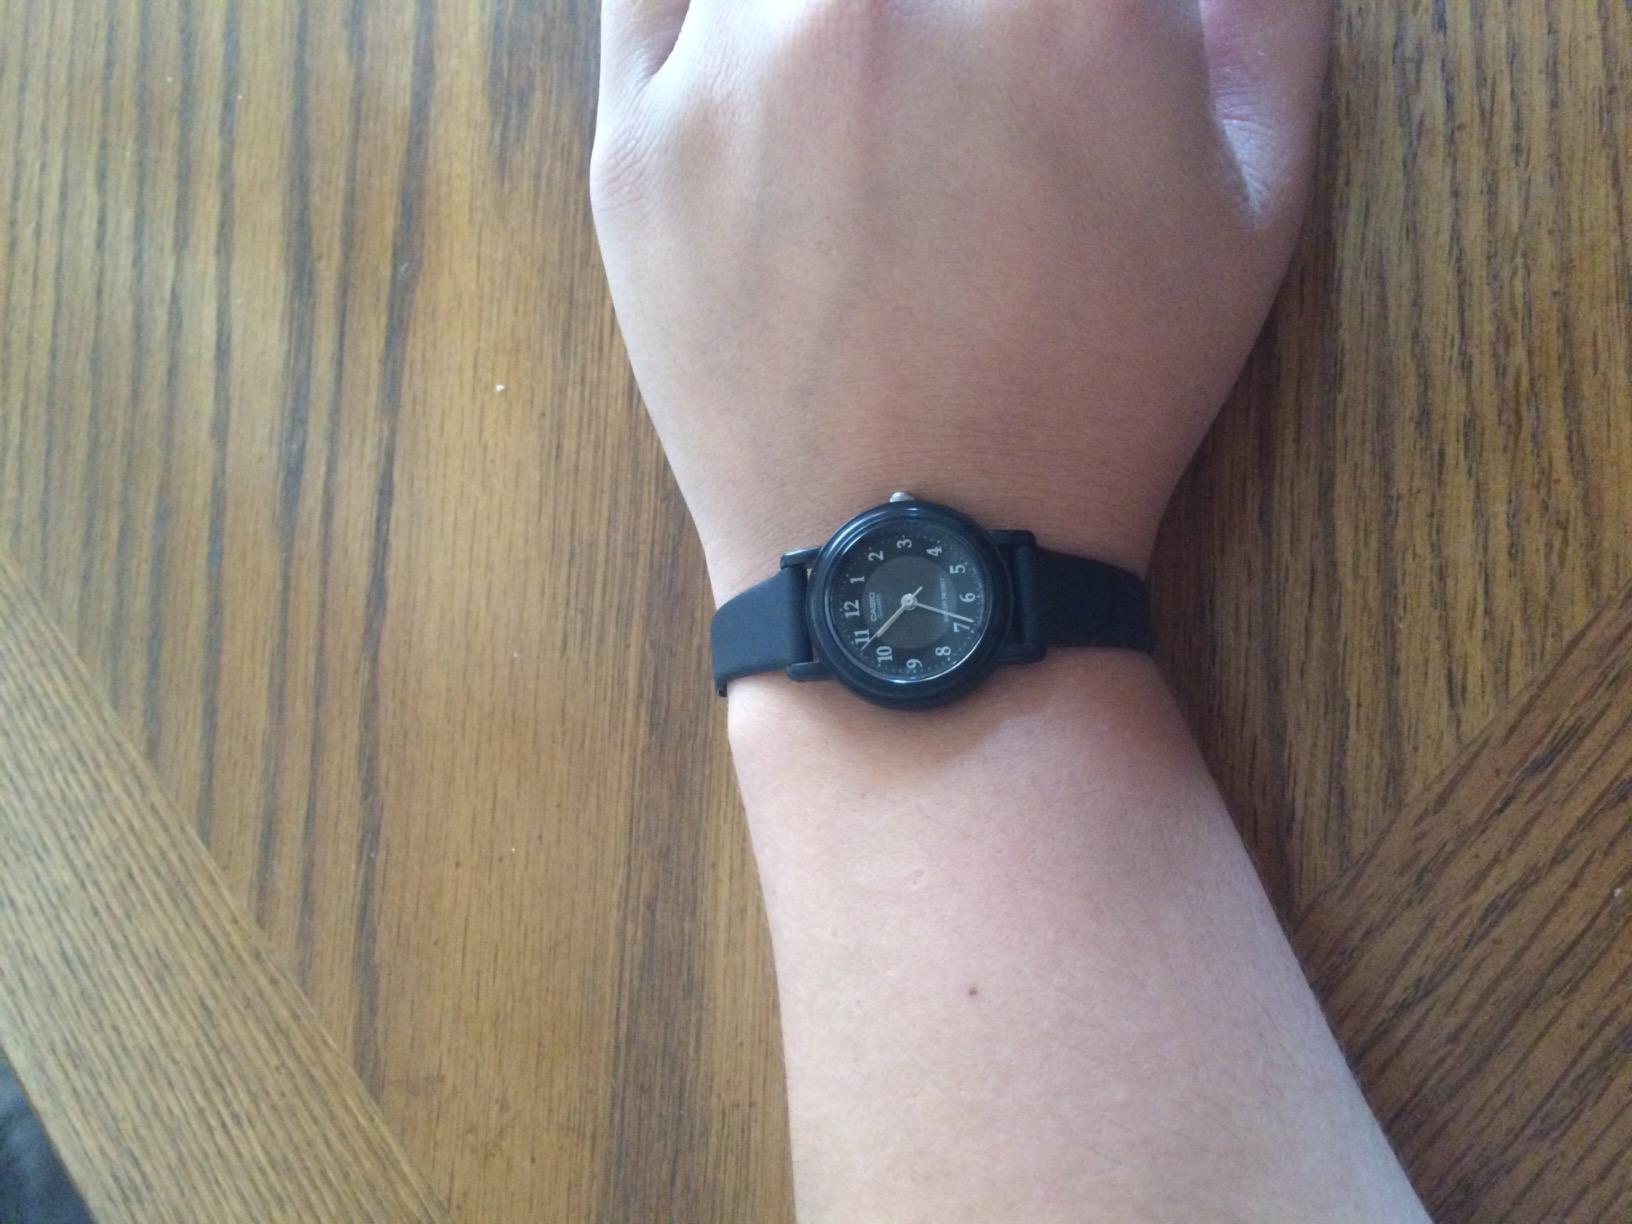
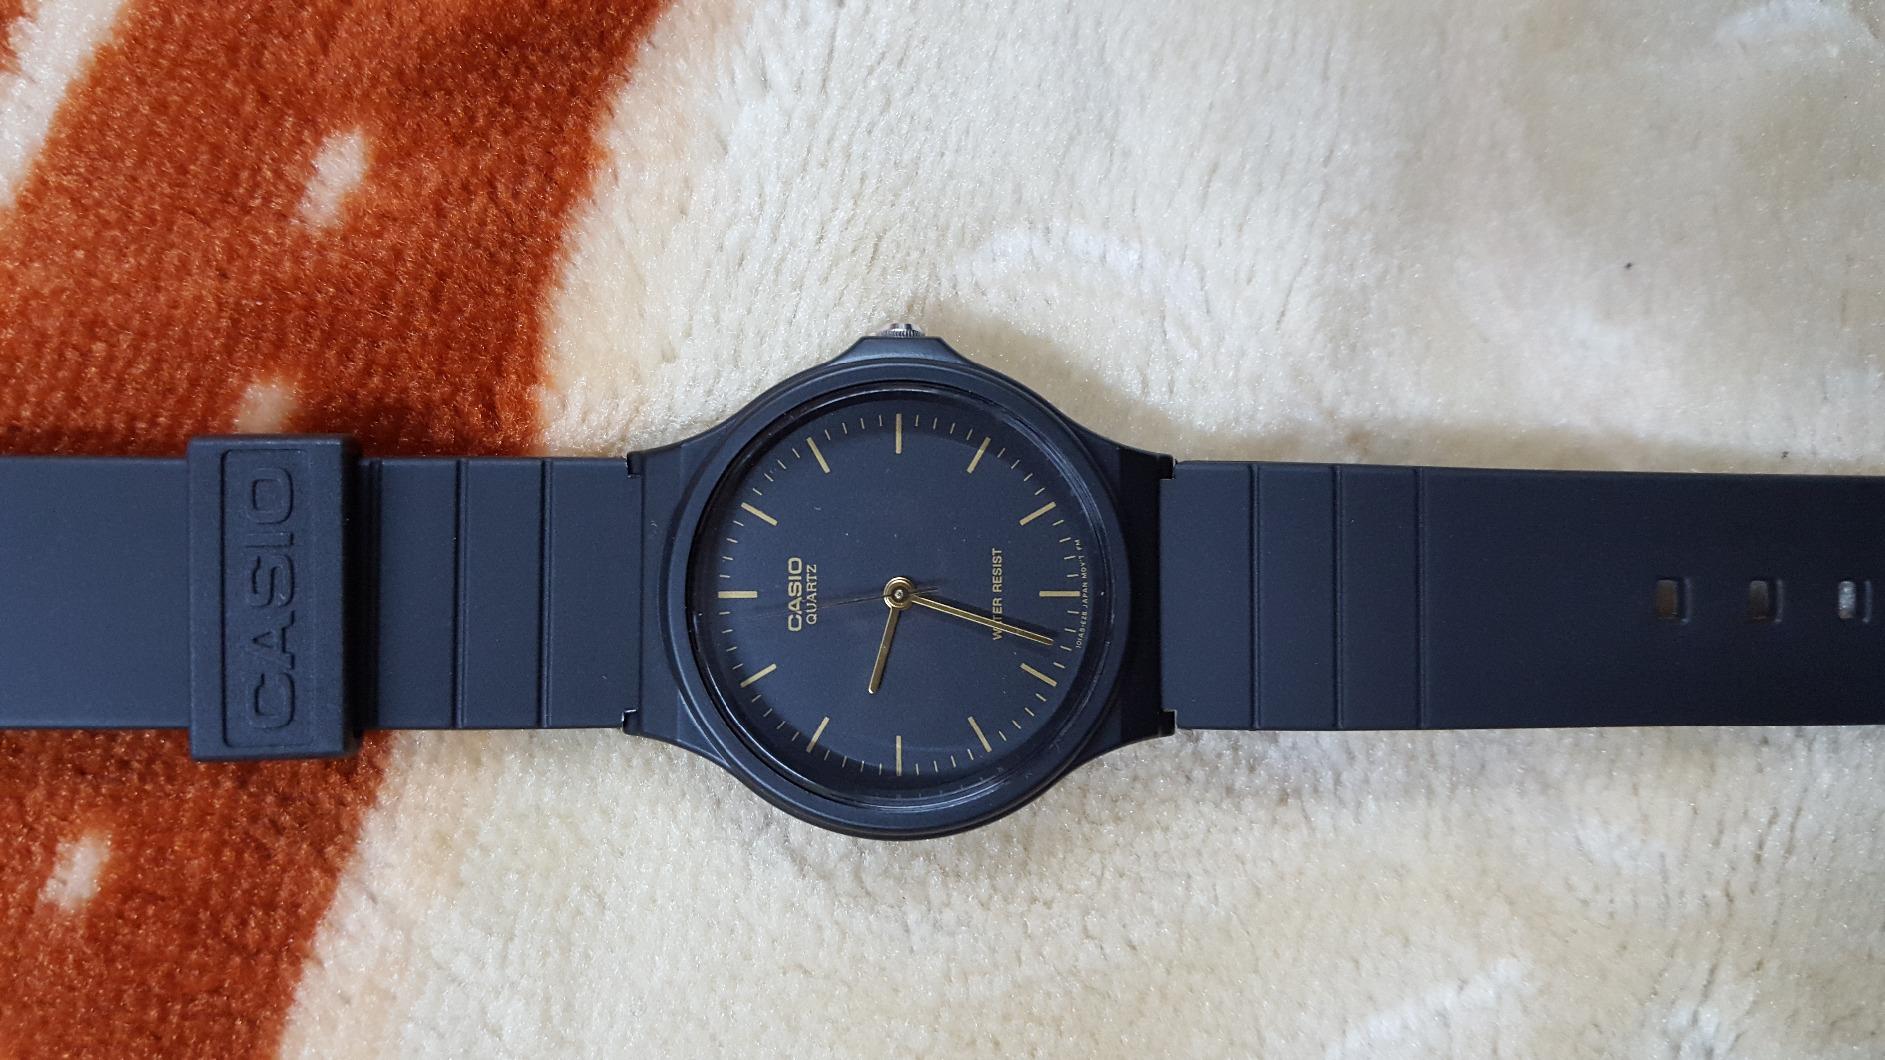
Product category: accessories_watch
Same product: no